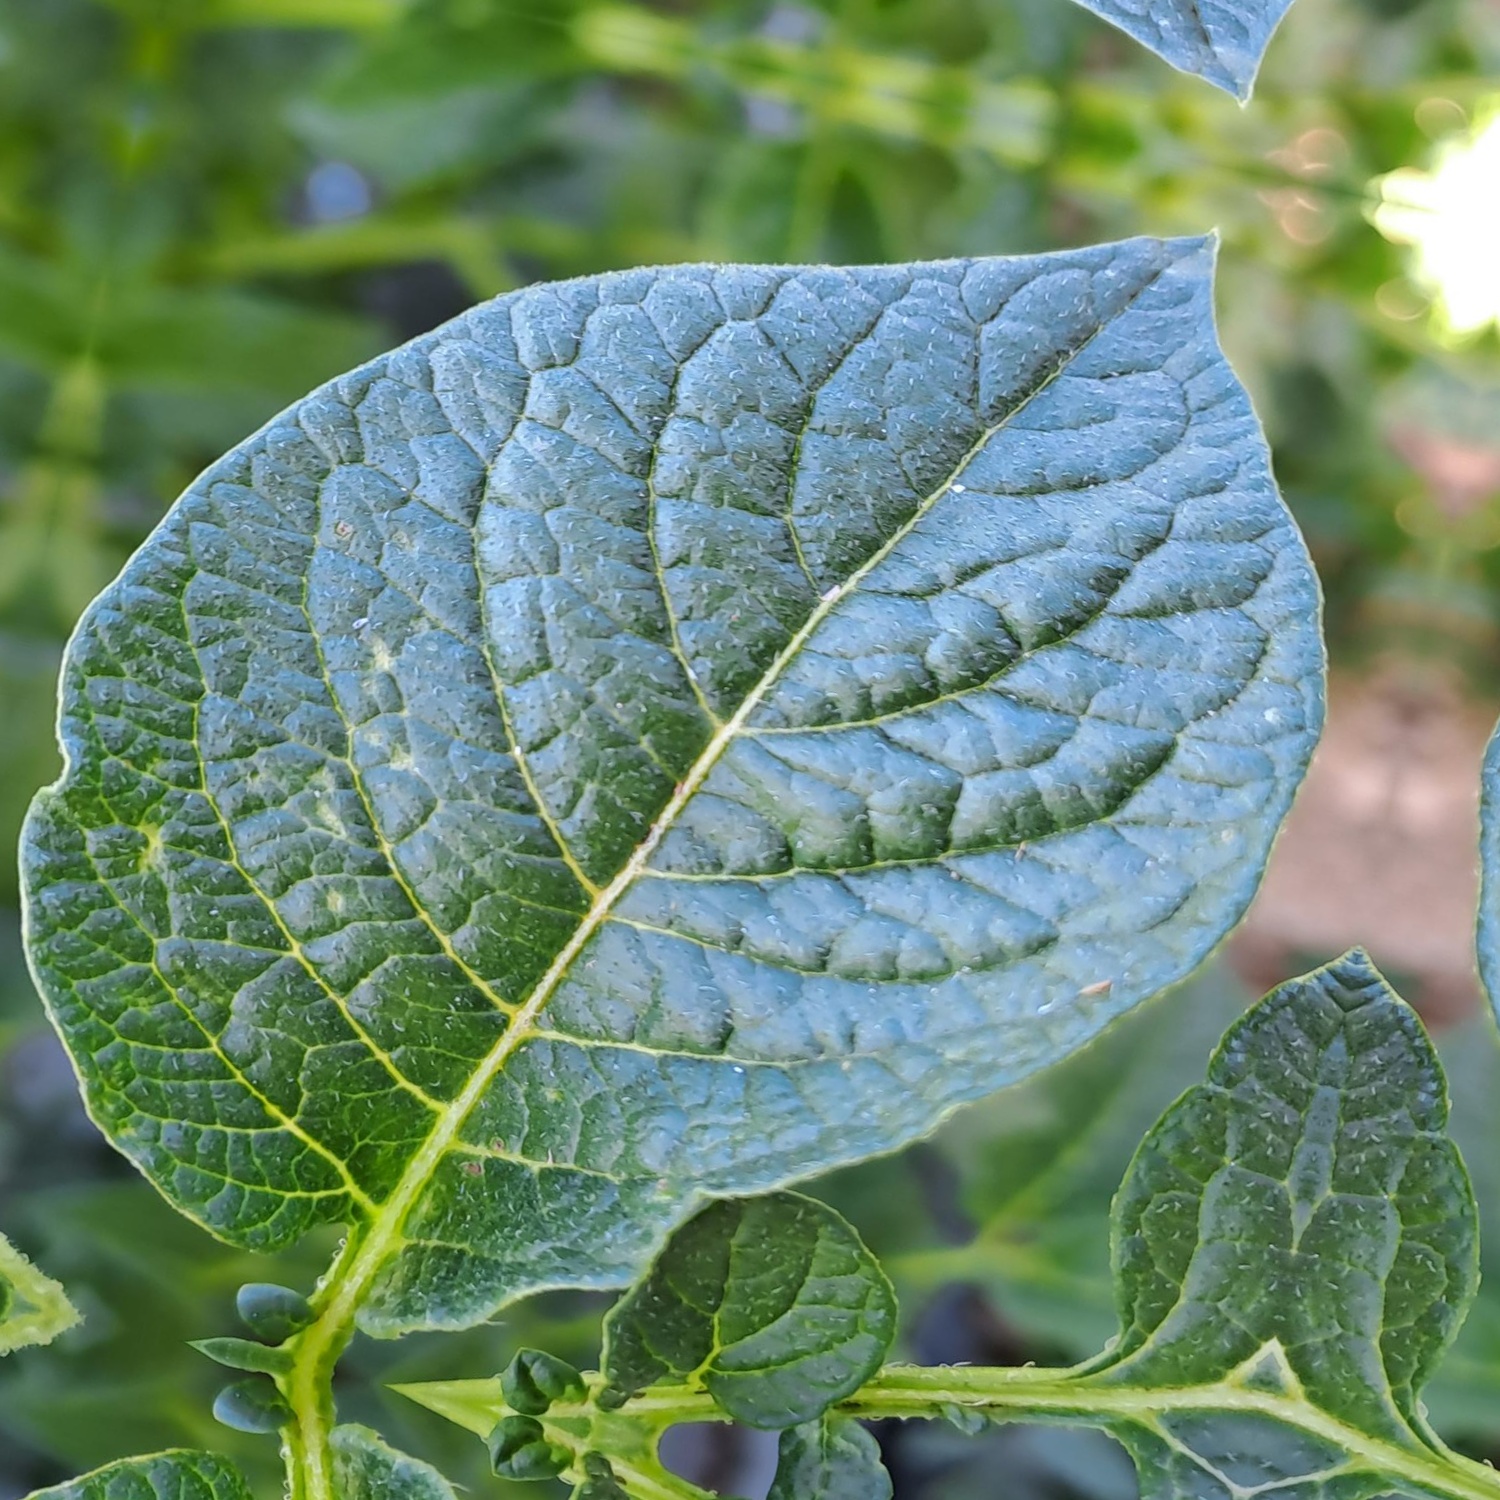
Etiqueta: Virus